Yekaterinoslav electoral district (Russian Constituent Assembly election, 1917)

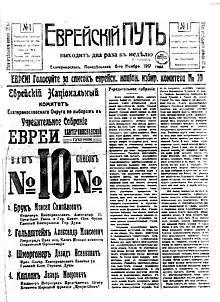
"Evreisky Put"' ('Jewish Path') newspaper, calling for a vote for List 10

In Yekaterinoslav town the Bolshevik list won the election, obtaining 20,849 votes (26.4%), followed by the Jewish National Electoral Committee 14,521 votes (18.3%), the Ukrainian socialist bloc 12,950 votes (16.4%), Kadets 9,224 votes (11.7%), SRs 6,627 votes (8.4%), Mensheviks 4,601 votes (5.8%), Landowners 3,608 votes (4.5%), the United Jewish Socialist Labour Party 1,781 votes (2.3%), Bund 1,545 votes (1.9%), Cooperative-Popular Socialists 1,007 votes (1.3%), Poalei-Zion 624 votes (0.8%), Unity 607 votes (0.8%), Germans 533 votes (0.7%), Orthodox-Farmers list 531 votes (0.7%) and Greeks 43 votes. The Ukrainian list dominated the vote in the Yekaterinoslav garrison, obtaining 3,770 votes (41.9%), followed by the Bolsheviks with 1,756 votes (19.5%), SRs 1,415 votes (15.7%), Jewish National Electoral Committee 720 votes (8%), Landowners 461 votes (5.1%), Kadets 301 votes (3.3%), Mensheviks 286 votes (3.2%), Popular Socialists-Cooperative 100 votes (1.1%), Unity 59 votes (0.7%), United Jewish Socialist Labour Party 56 votes (0.7%), Germans 49 votes (0.5%) and Orthodox-Farmer list 33 votes (0.4%).